Sher Dhan Rai

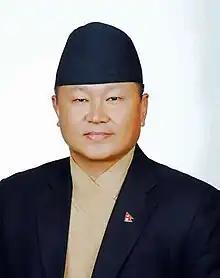
Official portrait, 2018

Sher Dhan Rai (born 25 June 1970) is a Nepalese politician and former Chief Minister of Koshi Province, a province in eastern part of Nepal. He was elected parliamentary party leader of CPN (UML), the largest party in the provincial assembly, on 9 February 2018. Rai was subsequently appointed chief minister on 14 February 2018. He was previously elected to the 2nd Nepalese Constituent Assembly, winning the Bhojpur–2 seat for the Communist Party of Nepal (Unified Marxist–Leninist). Rai also served as a cabinet minister in the Government of Nepal, and was appointed Minister of Information and Communications in the first Oli cabinet.